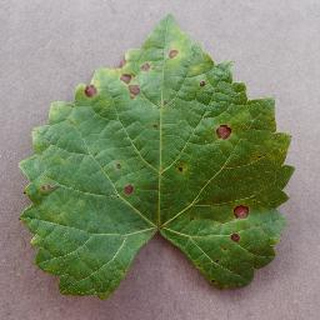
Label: grape_black_rot